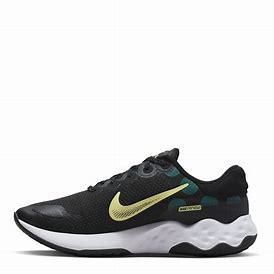
Brand: Nike
Model: Renew Ride 3